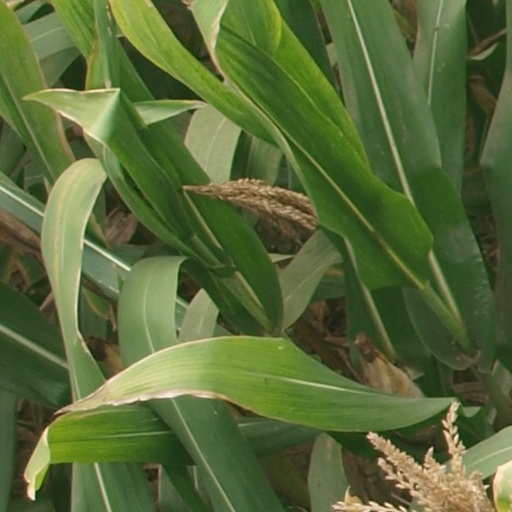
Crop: maize; corn